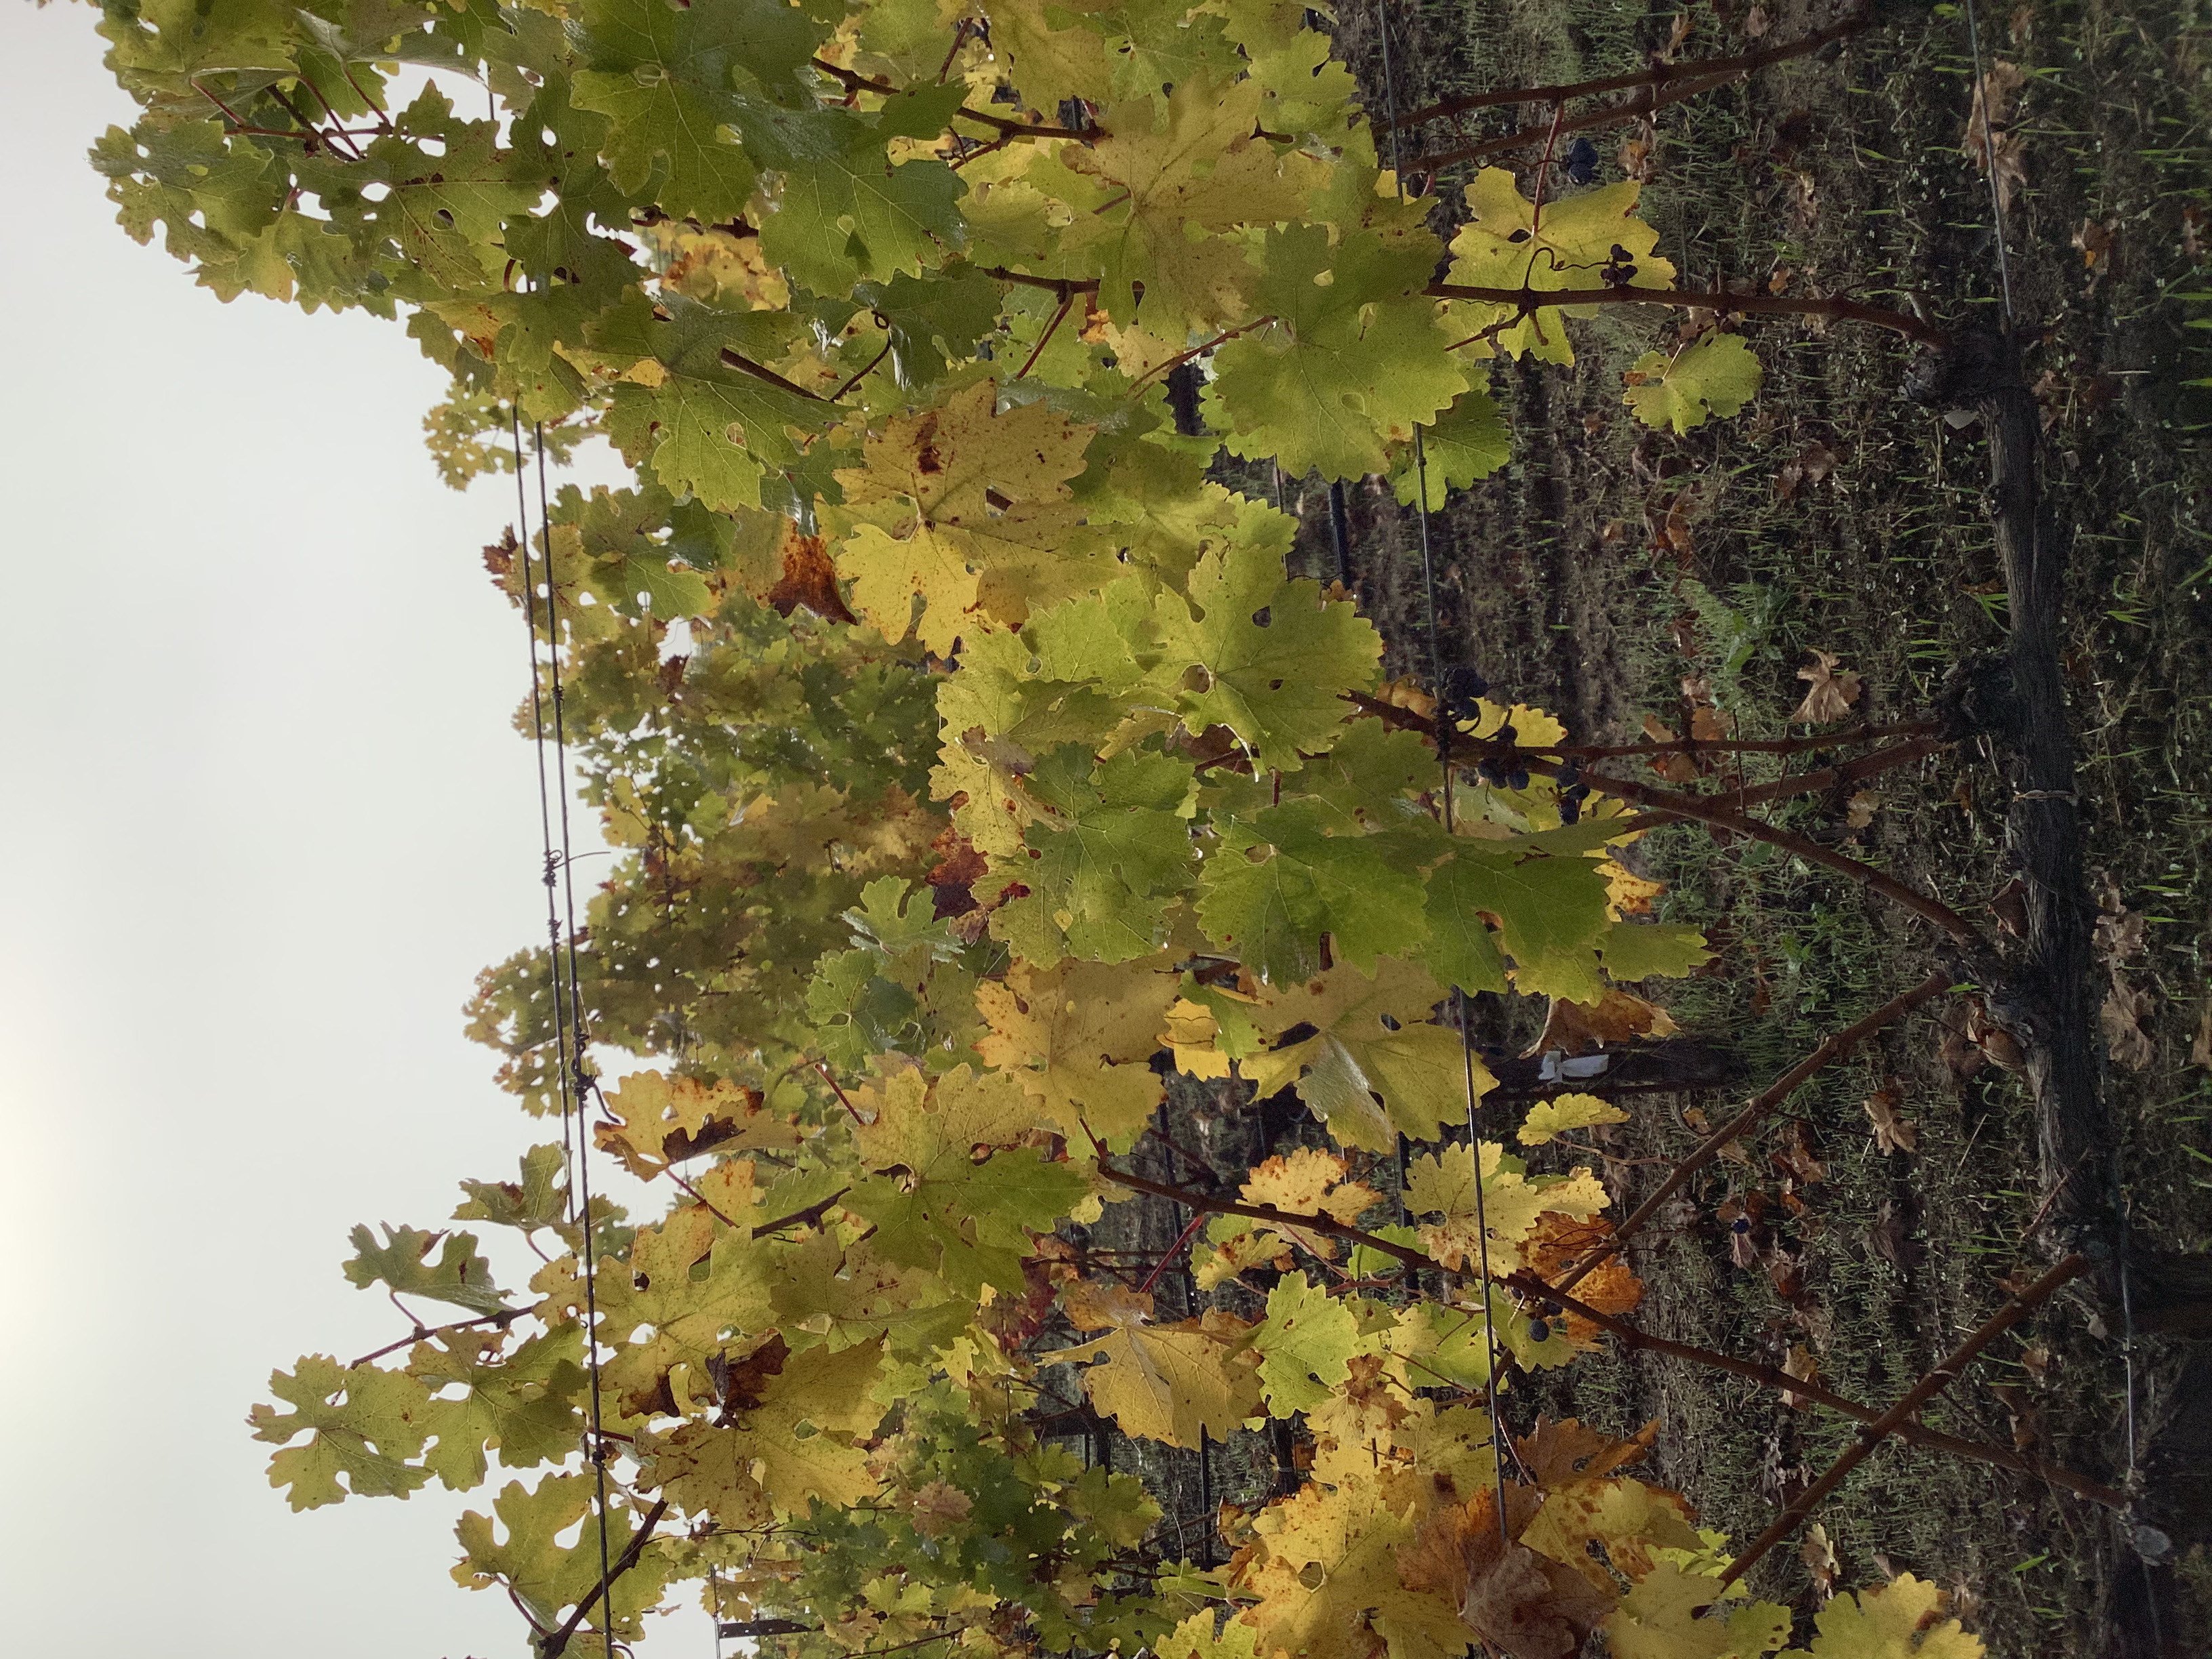
Label: No Virus